Delgany

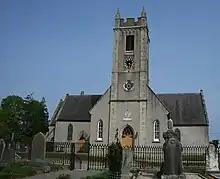
Christ Church (Church of Ireland) in Delgany

The Old Burial Ground is an early Christian settlement dating back to the 7th century. This site is protected, and contains the ruins of a 13th-century church, the stump of a 6th-century high cross. The latter monumental high cross stands is missing its "head". The surviving granite shaft is however inscribed with a prayer. The ruins of the 13th century church, which was used until 1789, can still be seen. The remaining tombstones in burial ground, dating from at least the 1700s, are mostly in limestone and Wicklow granite. The graveyard has been restored and is open to the public.